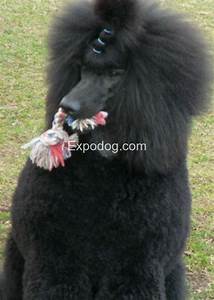
Label: cane